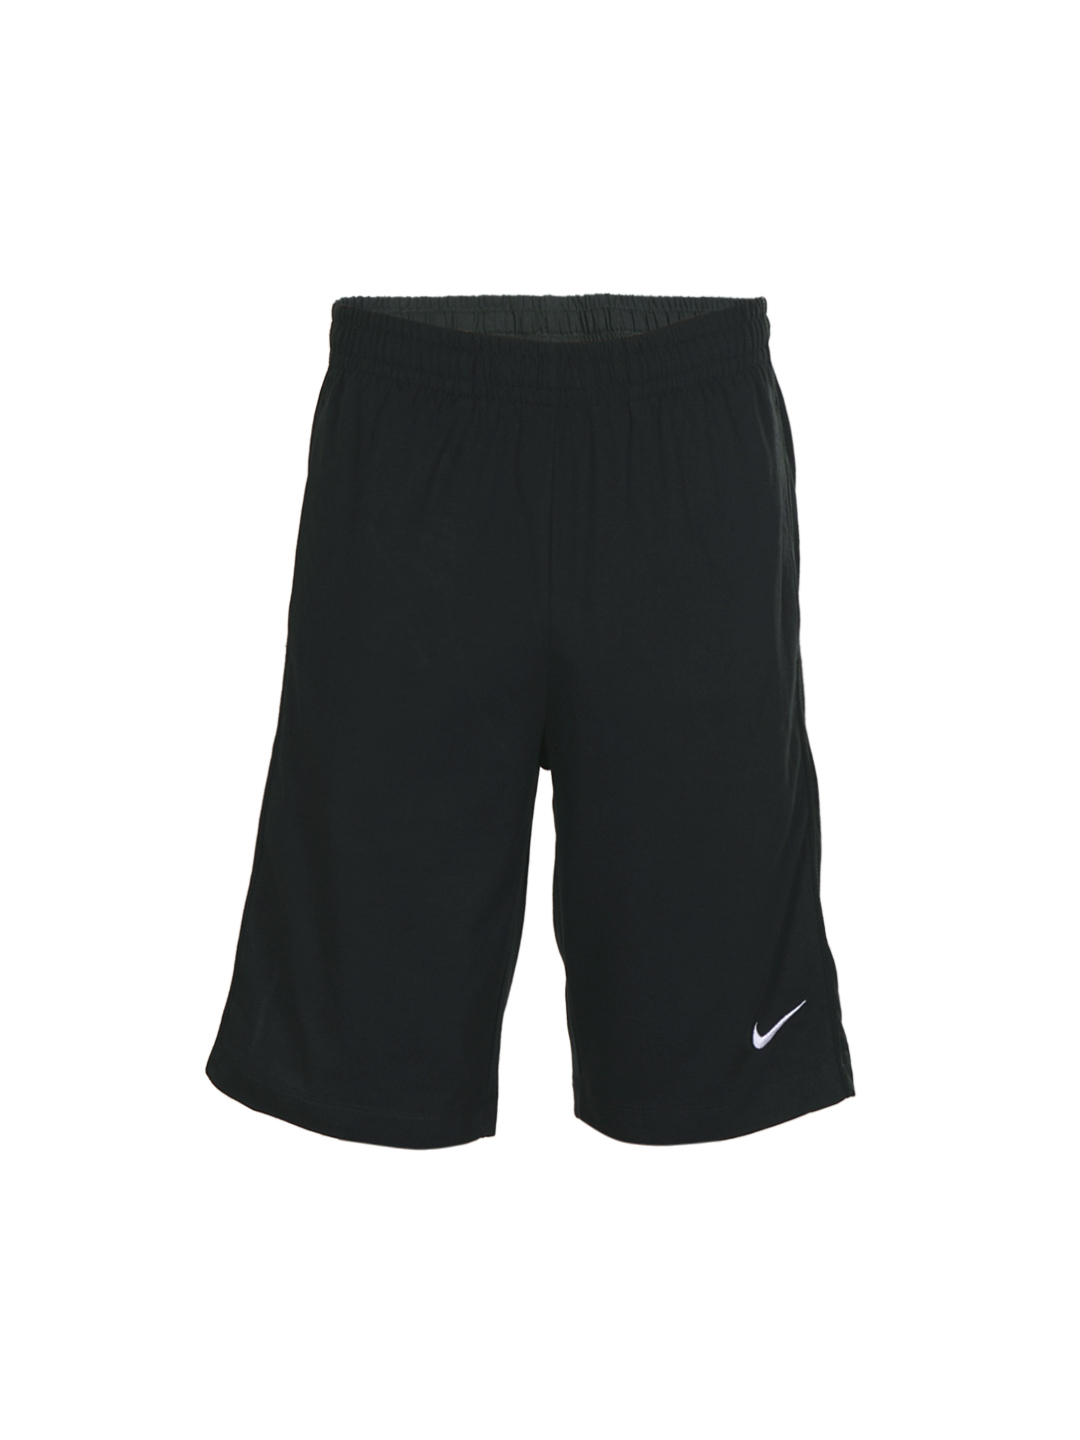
Nike Men Black Breakline Med Shorts
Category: Apparel / Bottomwear / Shorts
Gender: Men
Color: Black
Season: Summer 2012
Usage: Casual